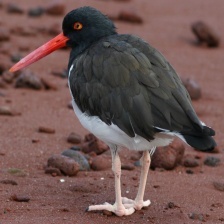
Species: OYSTER CATCHER
Scientific name: HAEMATOPUS
ImageNet parent category: oystercatcher